Network Railcard

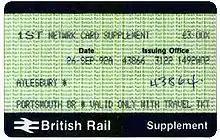
A First Class supplement ticket showing the post-February 1990 flat fare of £3.00.

As can be seen, discounts of various sizes were given until 1997 to holders of Young Persons and Senior Railcards who wanted to buy a Network Card. Upon the relaunch under the "Network Railcard" name, this facility was withdrawn. These discounted Network Cards were issued in bulk on British Rail's behalf at an agency in Slough, and carried an endorsement on the reverse to show which type of reduction applied.